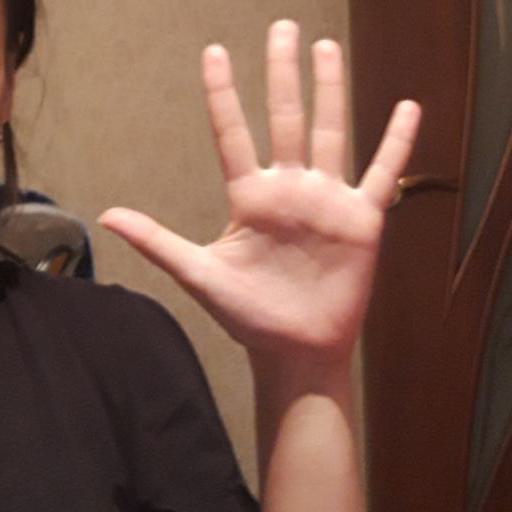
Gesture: palm